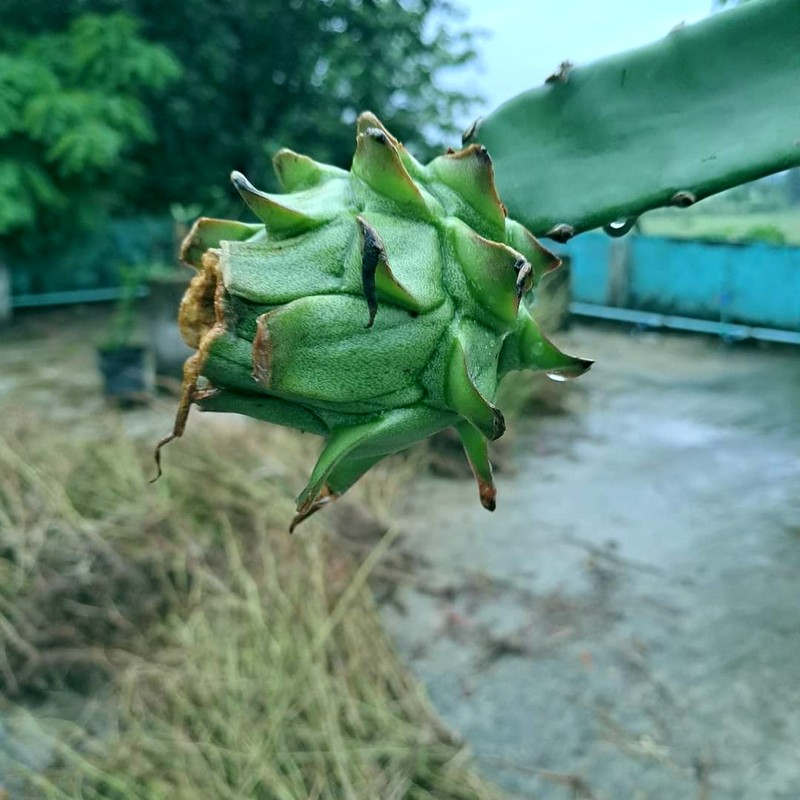
Label: Immature Dragon Fruit